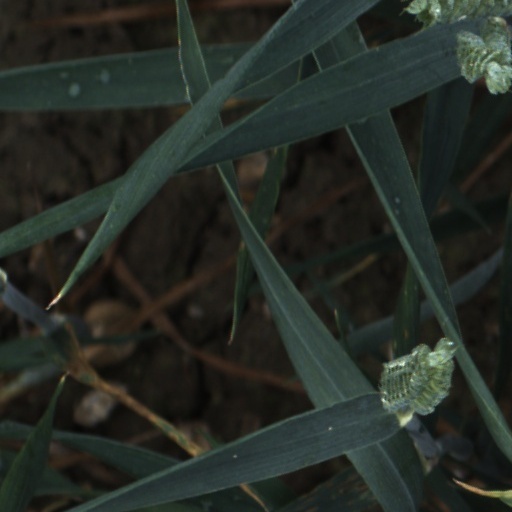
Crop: wheat